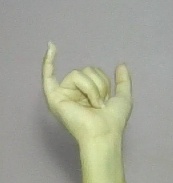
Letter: ya